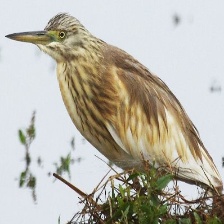
Species: SQUACCO HERON
Scientific name: ARDEOLA RALLOIDES
ImageNet parent category: little_blue_heron